Siege of Kalinjar (1203)

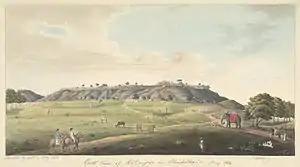
Kalinjar Fort in 1814.

The siege of Kalinjar was a military expedition conducted by the Ghurid Empire under the leadership of Qutb-ud-din Aibak and Iltutmish against the Chandelas of Jejakabhukti in 1203. During this campaign, the Ghurids successfully captured the Kalinjar fortress after laying siege to it. The Ghurid forces emerged victorious, defeating the Chandelas, and the Chandela ruler Paramardi surrendered Kalinjar to the Ghurids.